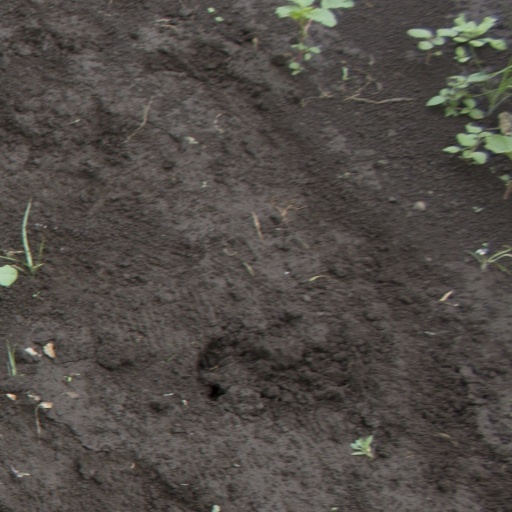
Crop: soybean